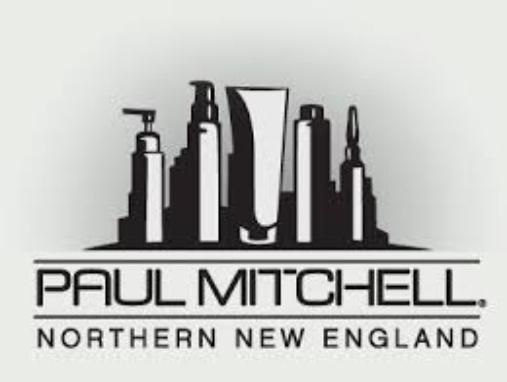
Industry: Necessities